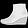
Label: Ankle boot